University of North Carolina at Chapel Hill student housing

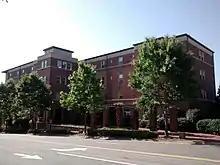
Horton Residence Hall

Horton is one of the newest residence halls on campus, built in 2002. The building's four floors house 276 students, both men and women with eight Resident Advisers. Horton is in a suite-style layout with interior corridor access. The building also has seminar rooms, study rooms, kitchens, ice machines, laundry rooms, a TV room, a recreation room and vending machines that all residents have access to.